Narinder Kumar Gupta

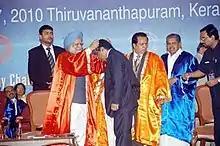
Recipient of J C Bose Award from the Prime Minister of India (Dr. Manmohan Singh)

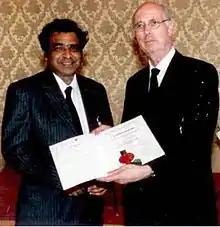
Receiving Humboldt research award from the president of Humboldt Foundation

Professor Gupta is recipient of J.C. Bose Memorial Award, the O. P. Bhasin Award, the Millennium Plaques of Honour (ISCA) Award, the Erskine (New Zealand) Award, the Alexander von Humboldt (Germany) Research Award and several other honours and awards. He has been conferred Doctor Honoris Causa by the Russian Academy of Sciences and Mercator Professorship of DFG and DRDO Academy excellence award.